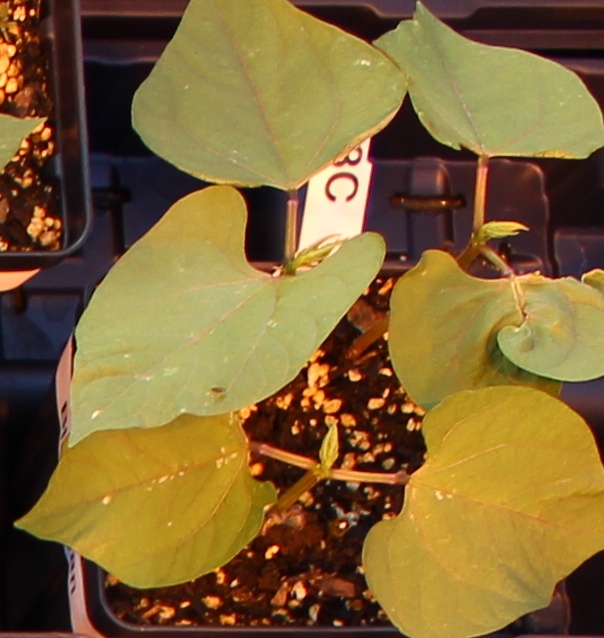
Label: Blackbean